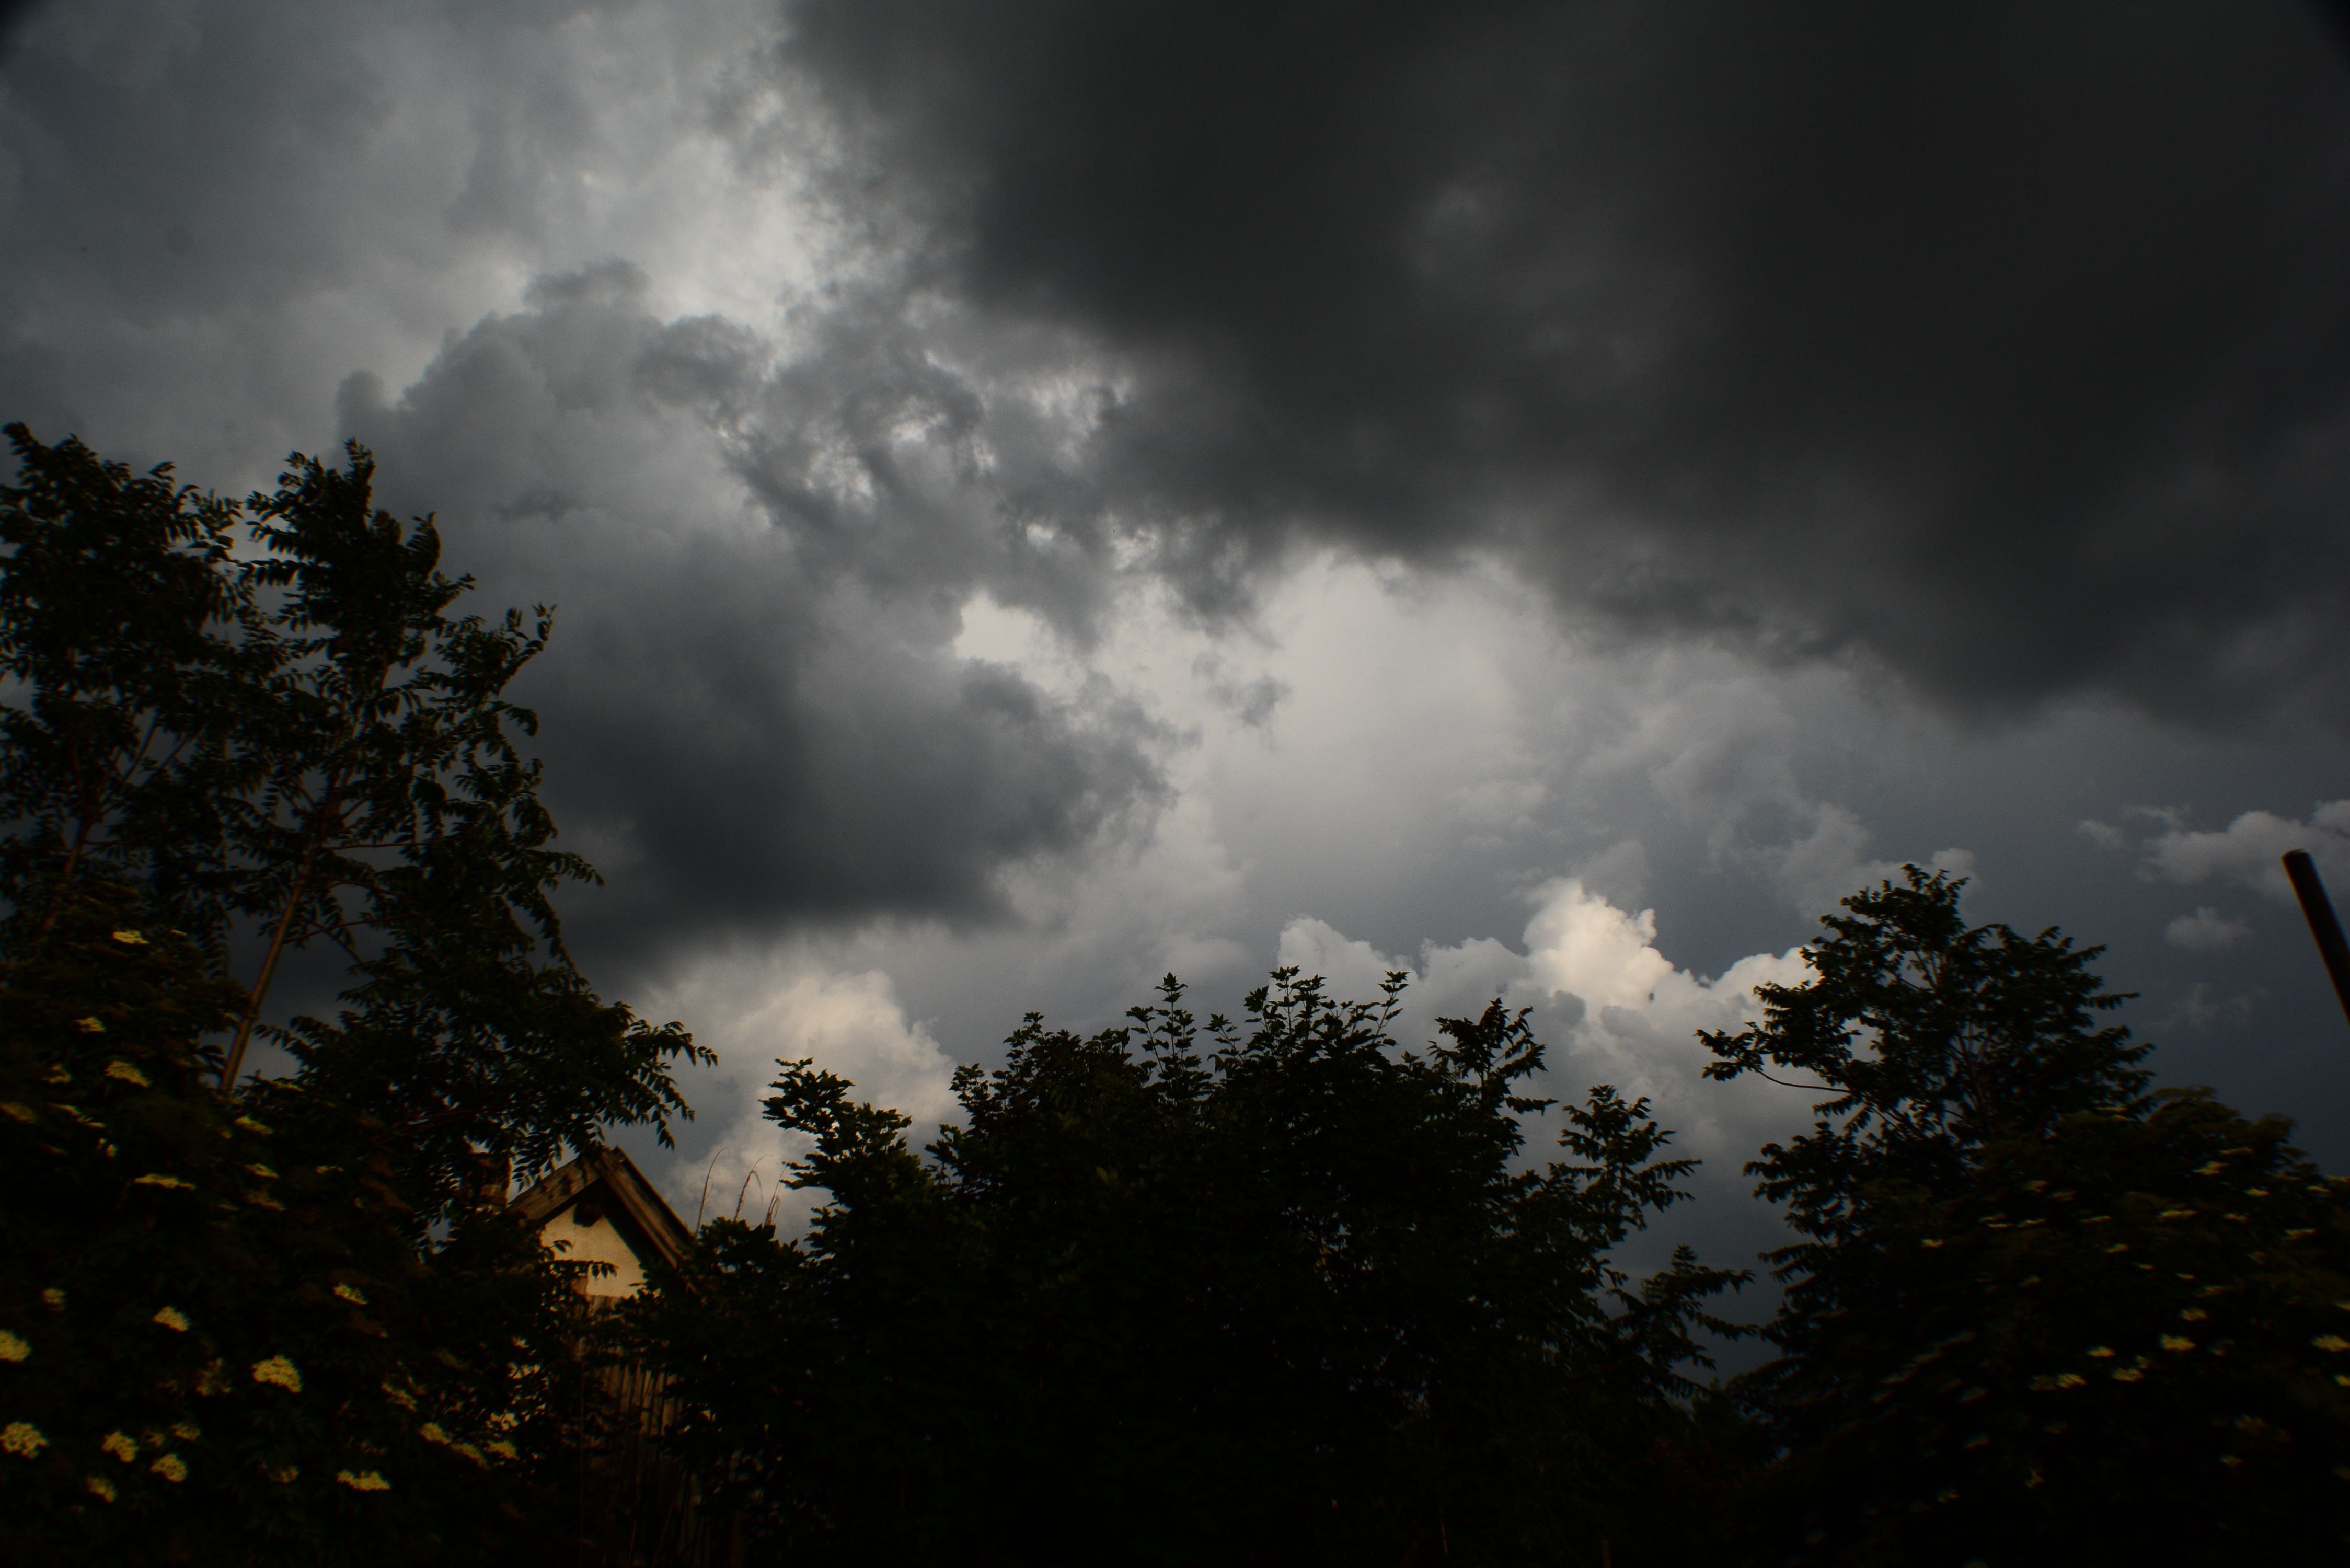
nature, cloud, sky, sunlight, morning, rain, atmosphere, weather, storm, darkness, clouds, thunderstorm, mood, before the storm, bad weather, meteorological phenomenon